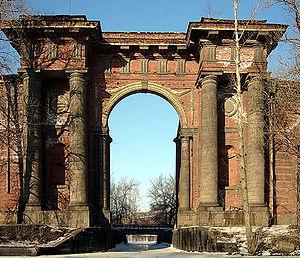
Jean-Baptiste-Michel Vallin de La Mothe est un architecte français qui œuvra surtout en Russie à Saint-Pétersbourg. Il est souvent associé à Antonio Rinaldi qui travailla à la même époque à Saint-Pétersbourg et fut son rival. Ainsi ils furent choisis pour les plans du Gostiny Dvor et du palais Tchernychev, mais c'est Vallin de La Mothe qui remporta les chantiers. Rinaldi acheva l'église Sainte-Catherine commencée par Vallin de La Mothe.